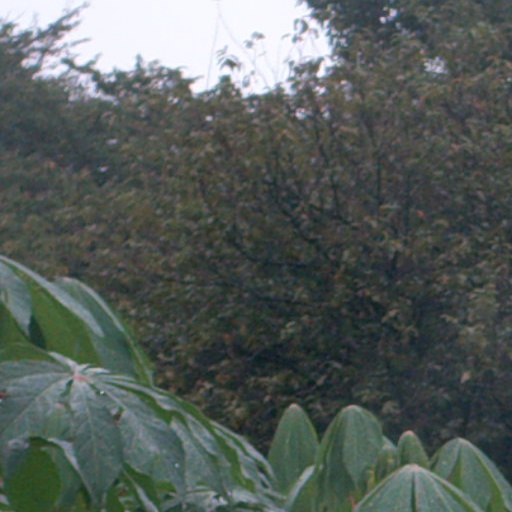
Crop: cassava